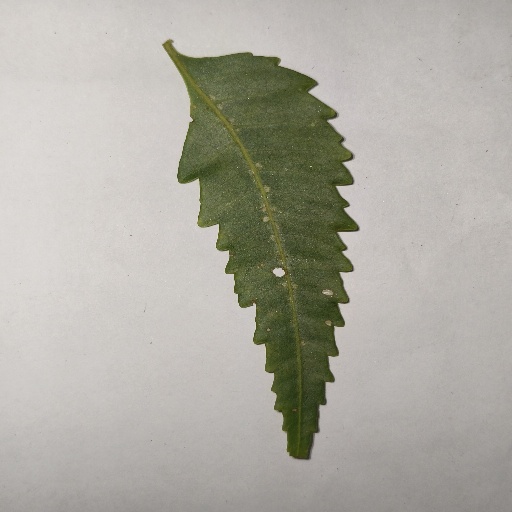
Species: Neem
Leaf condition: Shot Hole Leaf